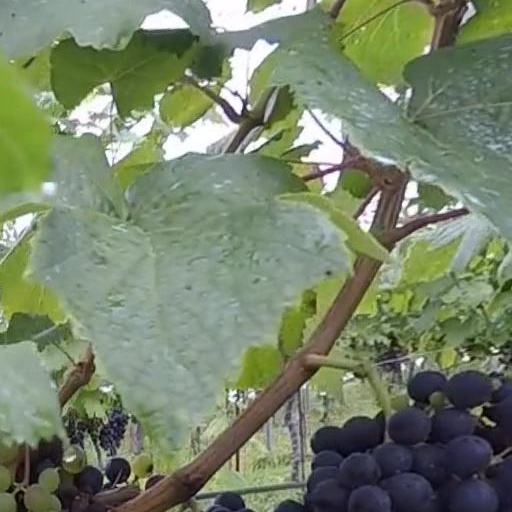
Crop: grape